1874 transit of Venus

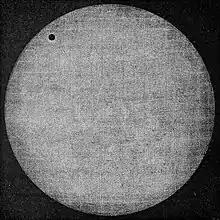
The transit as seen from Japan by Pierre Janssen

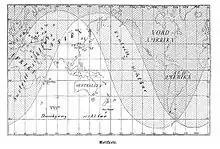
Map showing the visibility of the 1874 transit of Venus

The 1874 transit of Venus, which took place on 9 December 1874 (01:49 to 06:26 UTC), was the first of the pair of transits of Venus that took place in the 19th century, with the second transit occurring eight years later in 1882. The previous pair of transits had taken place in 1761 and 1769, and the next pair would not take place until 2004 and 2012. As with previous transits, the 1874 transit would provide an opportunity for improved measurements and observations. Numerous expeditions were planned and sent out to observe the transit from locations around the globe, with several countries setting up official committees to organise the planning.